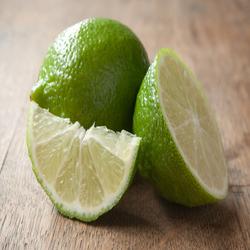
Label: Lemon